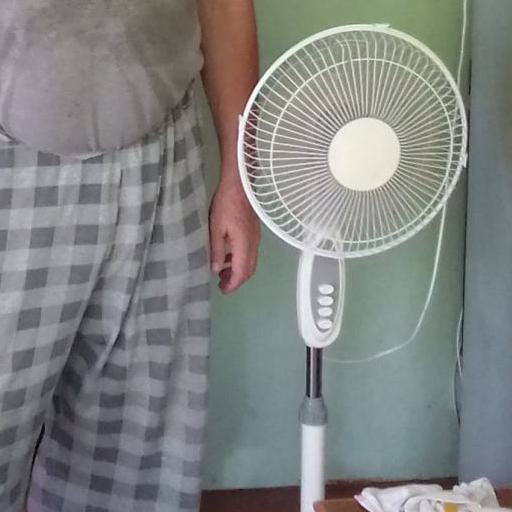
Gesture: no_gesture